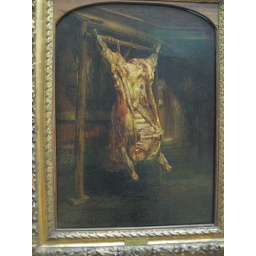
Een mooi schilderij van een geslacht koe door Rembrandt in het Louvre.